Center for Quantum Nanoscience

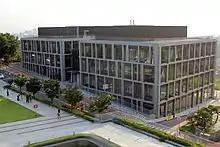

The Center for Quantum Nanoscience was founded in 2017 as part of efforts for South Korea to expand basic science research. Classified as an Extramural Center of the Institute for Basic Science, it is hosted by Ewha Womans University in Seoul, South Korea. Their research focuses on exploring quantum properties of atoms and molecules on surfaces and interfaces and long-term goals of quantum sensing and quantum computation in those areas.